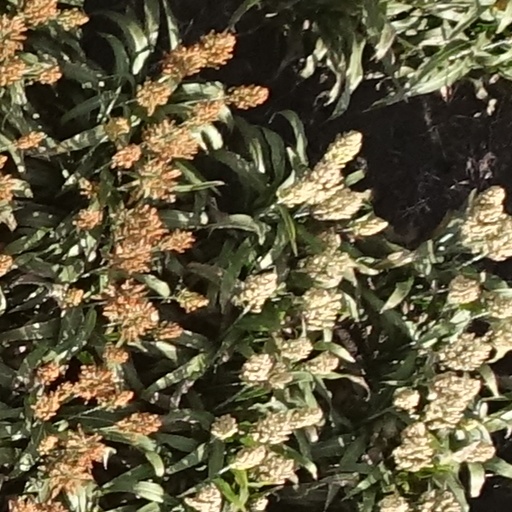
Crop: sorghum